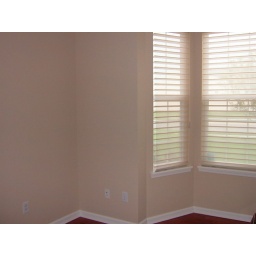
While there's no desk in the room, at least I have privacy shades installed in my home office.